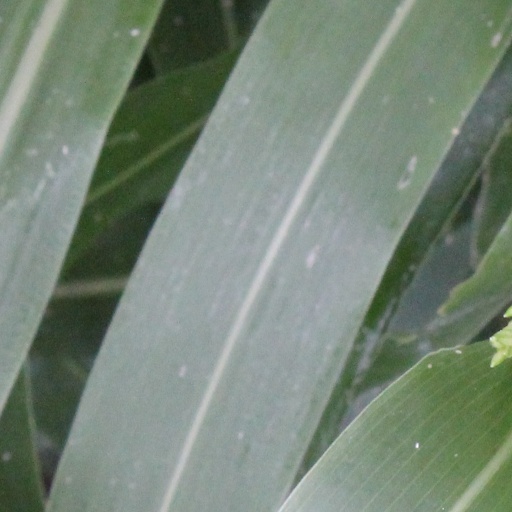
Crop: sorghum